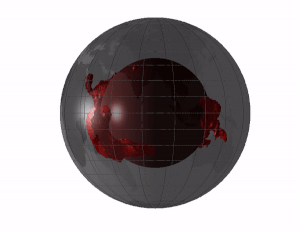
Un superpanache, également connu sous les appellations en anglais large low-shear-velocity province, LLSVP ou LLVP, est une structure caractéristique des zones les plus profondes du manteau terrestre. Un superpanache se caractérise par une faible vitesse de propagation des ondes S, ce qui a permis la découverte de ce genre de structure lors d'études de tomographie sismique menées dans les couches profondes du manteau. Les superpanaches sont les plus grandes structures de la Terre.